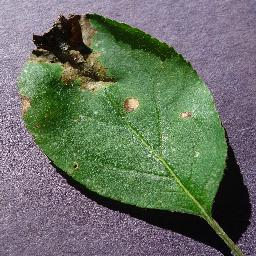
Label: Apple___Black_rot